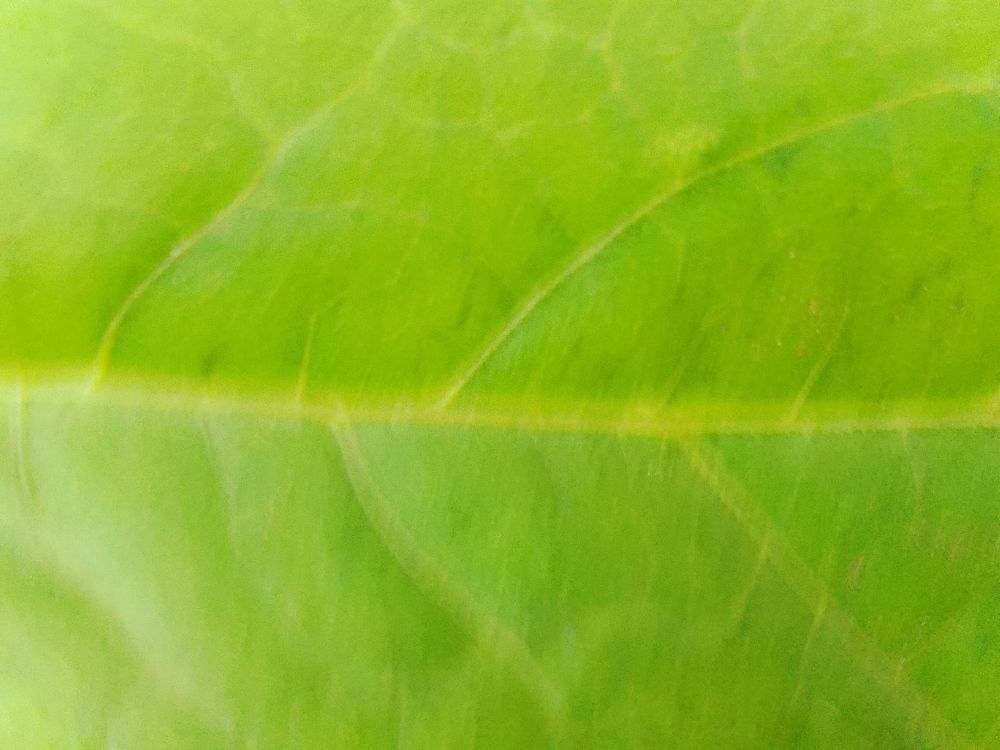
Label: healthy